Kunal Sawant

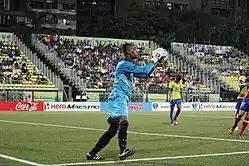
Kunal Sawant throwing out a ball

In 2009, Bimal Ghosh initiated Sawant into India's professional football circle, to play for Air India's football team. Two years later, on 3 February 2011, Sawant found himself on the receiving end of an injury during a match against Salgaocar F.C., while playing in an I-League match. Medical professionals advised Sawant that his hand would recover gradually, but his career would never.